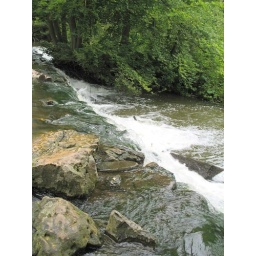
A beautiful waterfall we found whilst walking around the serpentine lake .